Flora of the Sierra Nevada alpine zone

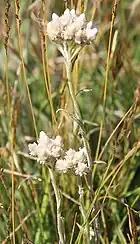
Rosy pussytoes ("Antennaria rosea")

Sunflower family (Asteraceae) perennials include western snakeroot ("Ageratina occidentalis"), an erect perennial to subshrub in the sunflower family that is found up to . Flat-topped pussytoes ("Antennaria corymbosa") is a small (to ), mat-forming perennial herb, spreading via a tangled network of stolons. In the same genus are rosy pussytoes ("A. rosea") and the mat forming Alpine Everlasting ("A. media"). Alpine aster ("Aster alpigenus") stems may be lying on the ground (decumbent) or erect, and can be found up to elevations. Dusty maidens ("Chaenactis douglasii" var. "alpina"), also called pincushion plant, is a sunflower family plant with cobwebby stems, and leaves and stems like a miniaturized version of its cousin, dusty maidens (var. douglasii). Yellow rabbitbrush ("Chrysothamnus viscidiflorus") grows on dry, open slopes to , and Parry's rabbitbrush ("C. parryi") on mountainsides and flats to .